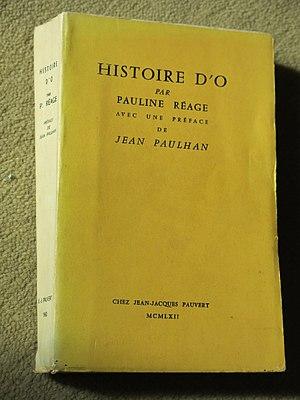
Livre Histoire d'O dans sa version de 1962.
Histoire d'O est un roman français signé par Pauline Réage publié en 1954 aux Éditions Pauvert et ayant reçu le prix des Deux Magots l'année suivante.